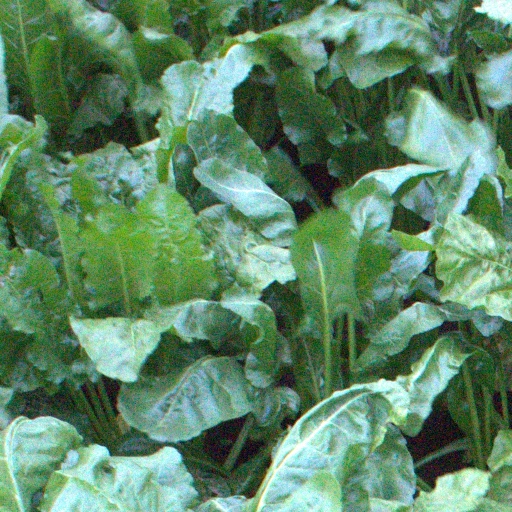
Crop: sugar beet